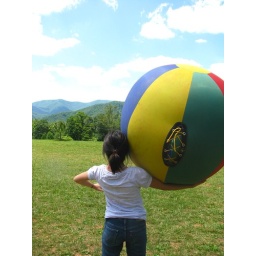
looking out over the NC mountains balancing that huge beach ball :)